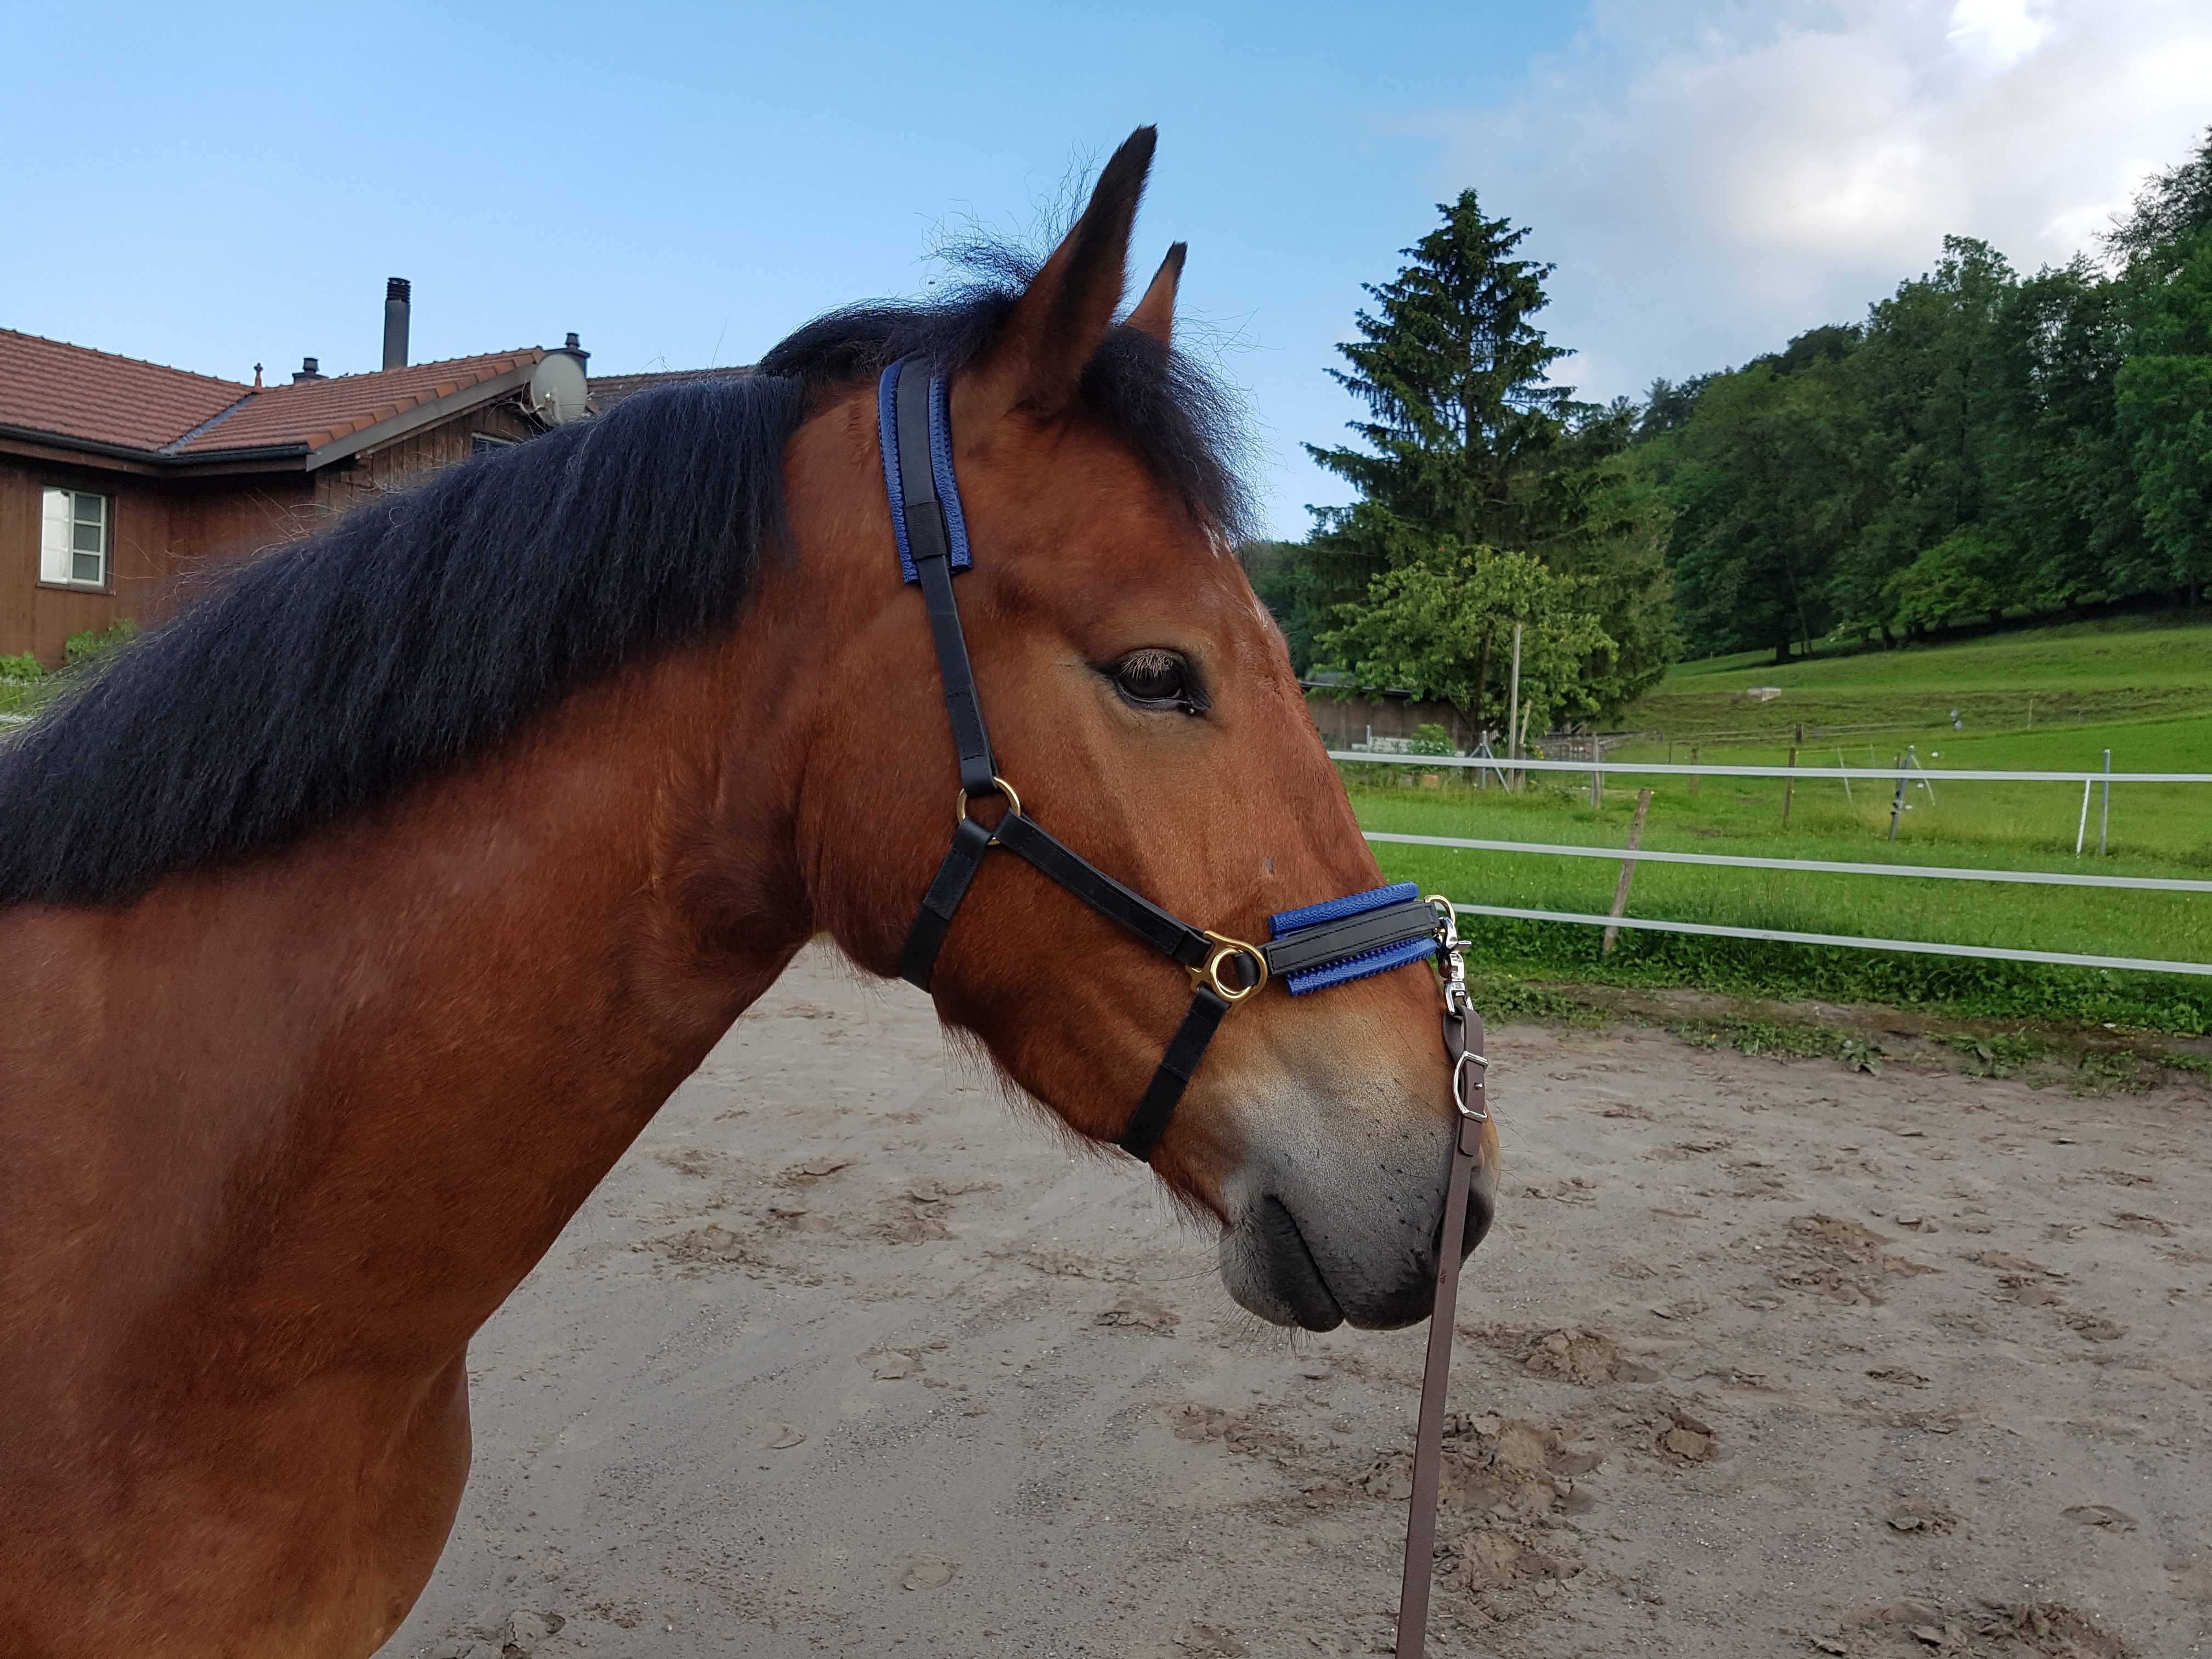
horse, rein, mammal, stallion, mane, bridle, animals, mare, halter, equestrianism, freiberger, cavesson, lunging, pack animal, horse like mammal, mustang horse, horse tack